Alfredo Cámara Vales

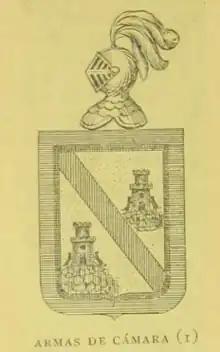
Coat of Arms of the Cámara Family

Raymundo Cámara, Alfredo's father, played a prominent role in the economic development of Yucatán in the late 19th and early 20th centuries.He owned numerous haciendas, actively involved in henequen and sugarcane production. Additionally, he was one of the founding partners of the Mercantile Bank of Yucatán in 1890.